Hurricane Katrina disaster relief

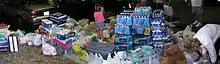
Many local charities are pitching in to help send supplies to victims of hurricane Katrina.

The Coast Guard responded by moving as many helicopters as it could to the affected areas, calling in aircraft from as far away as Cape Cod, Massachusetts. 500 Coast Guard reservists were called to active duty, and many of the hundreds of small boats in the fleet were sent to help. Coast Guard helicopters flew around-the-clock rescue missions. The Coast Guard was one of the first federal agencies to begin rescue operations, despite the fact that almost half the local Coast Guard personnel lost their own homes in the hurricane. They rescued or evacuated more than 33,500 people, six times as many as they saved in all of 2004. According to an article in Time, in the famously decimated St. Bernard Parish, east of New Orleans, Sheriff Jack Stephens says the Coast Guard was the only federal agency to provide any significant assistance for a full week after the storm.